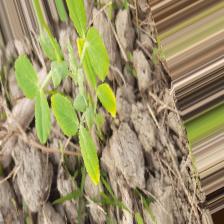
Label: Ascochyta blight